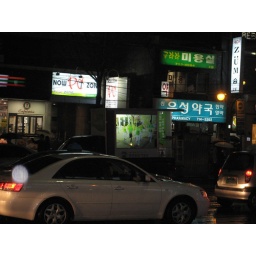
driving down the street saturday night... the video screen truck in the background playing loud jazzercise-type music. korea is strange.